Pietro d'Abano

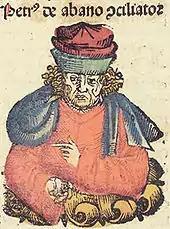
Generic portrait of "Petr[us] de abano conciliator", woodcut from the "Nuremberg Chronicle", 1493. The reversed "c" is a standard Latin abbreviation for the prefix "con-".

He was twice brought to trial by the Inquisition; on the first occasion he was acquitted, and he died before the second trial was completed. He was found guilty, however, and his body was ordered to be exhumed and burned; but a friend had secretly removed it, and the Inquisition had, therefore, to content itself with the public proclamation of its sentence and the burning of Abano in effigy.